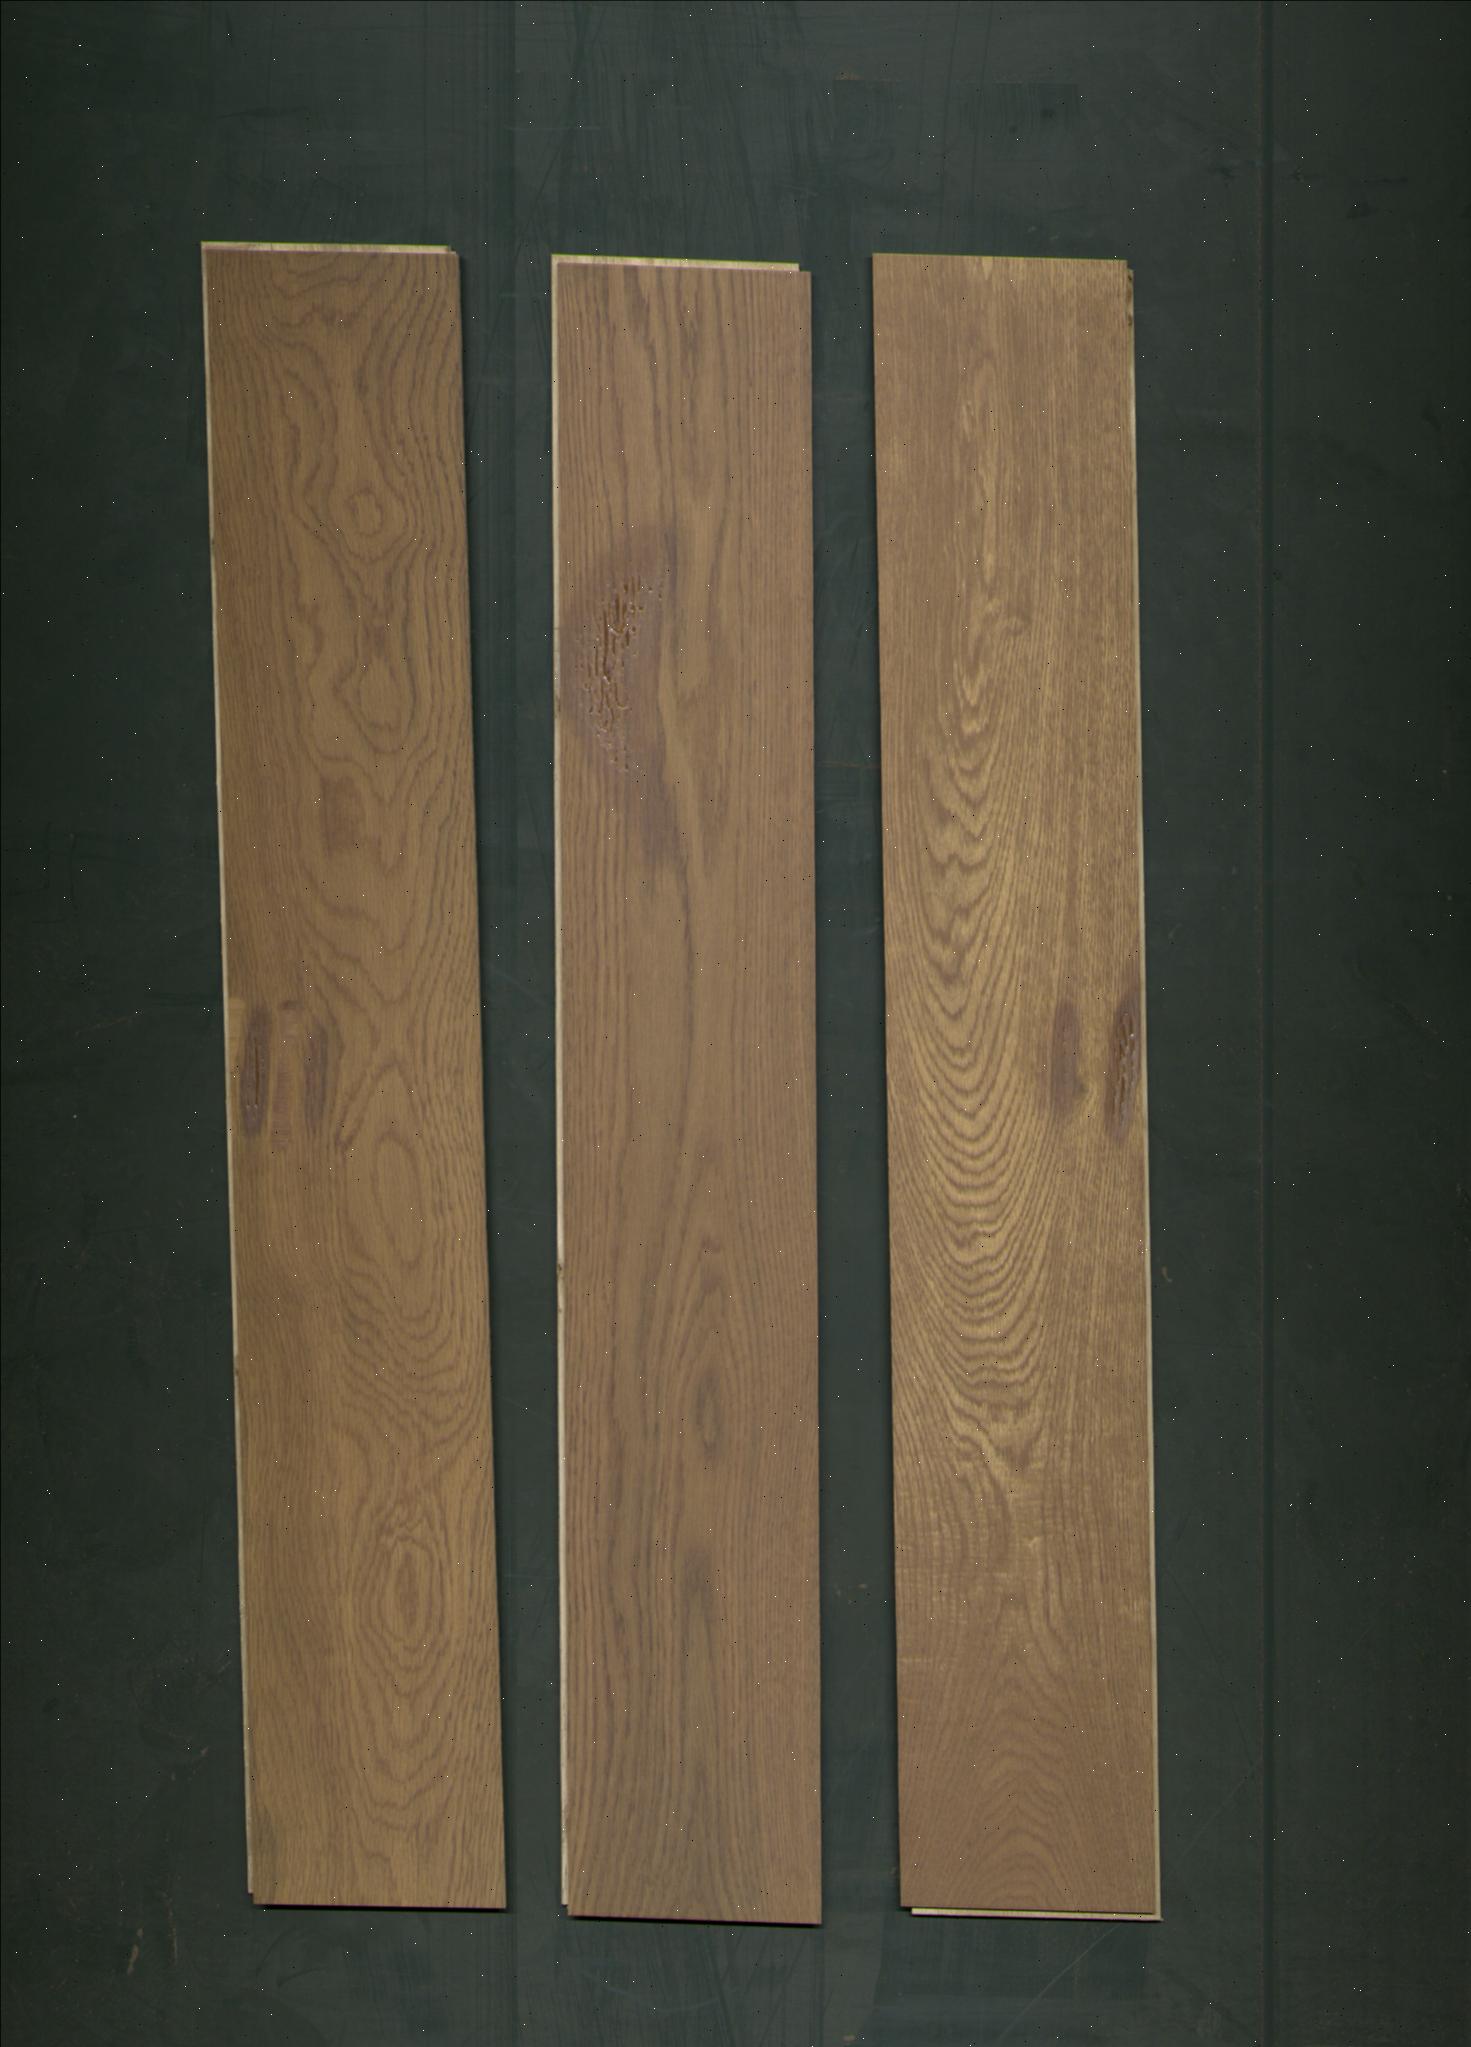
Label: mixers